Charlotte Le Bon

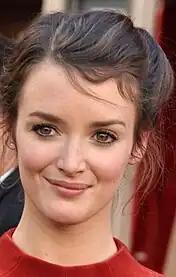
Le Bon in 2012

Soon after, Le Bon was cast as "Miss Météo" on "Le Grand Journal", a news- and pop culture-based talk show on the French television channel Canal+, where she did daily weather reports in the form of comedy skits she wrote herself. Although the network wanted her back for a second season, she declined their offer in favour of embarking on a movie career.